Herbert Guðmundsson

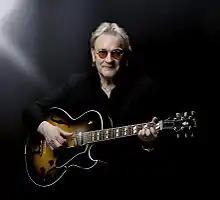
Herbert Guðmundsson in 2012

Herbert "Hebbi" Guðmundsson (born 15 December 1953) is an Icelandic pop music singer-songwriter. He is best known for his songs "Svaraðu", "Time", "Hollywood" and "Can‘t Walk Away", which reached No. 1 on the Icelandic listings chart in 1985.